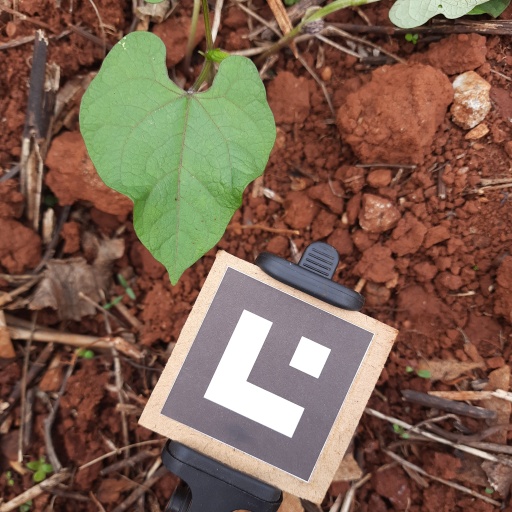
Observations: wavy surface, no eating holes, under shade